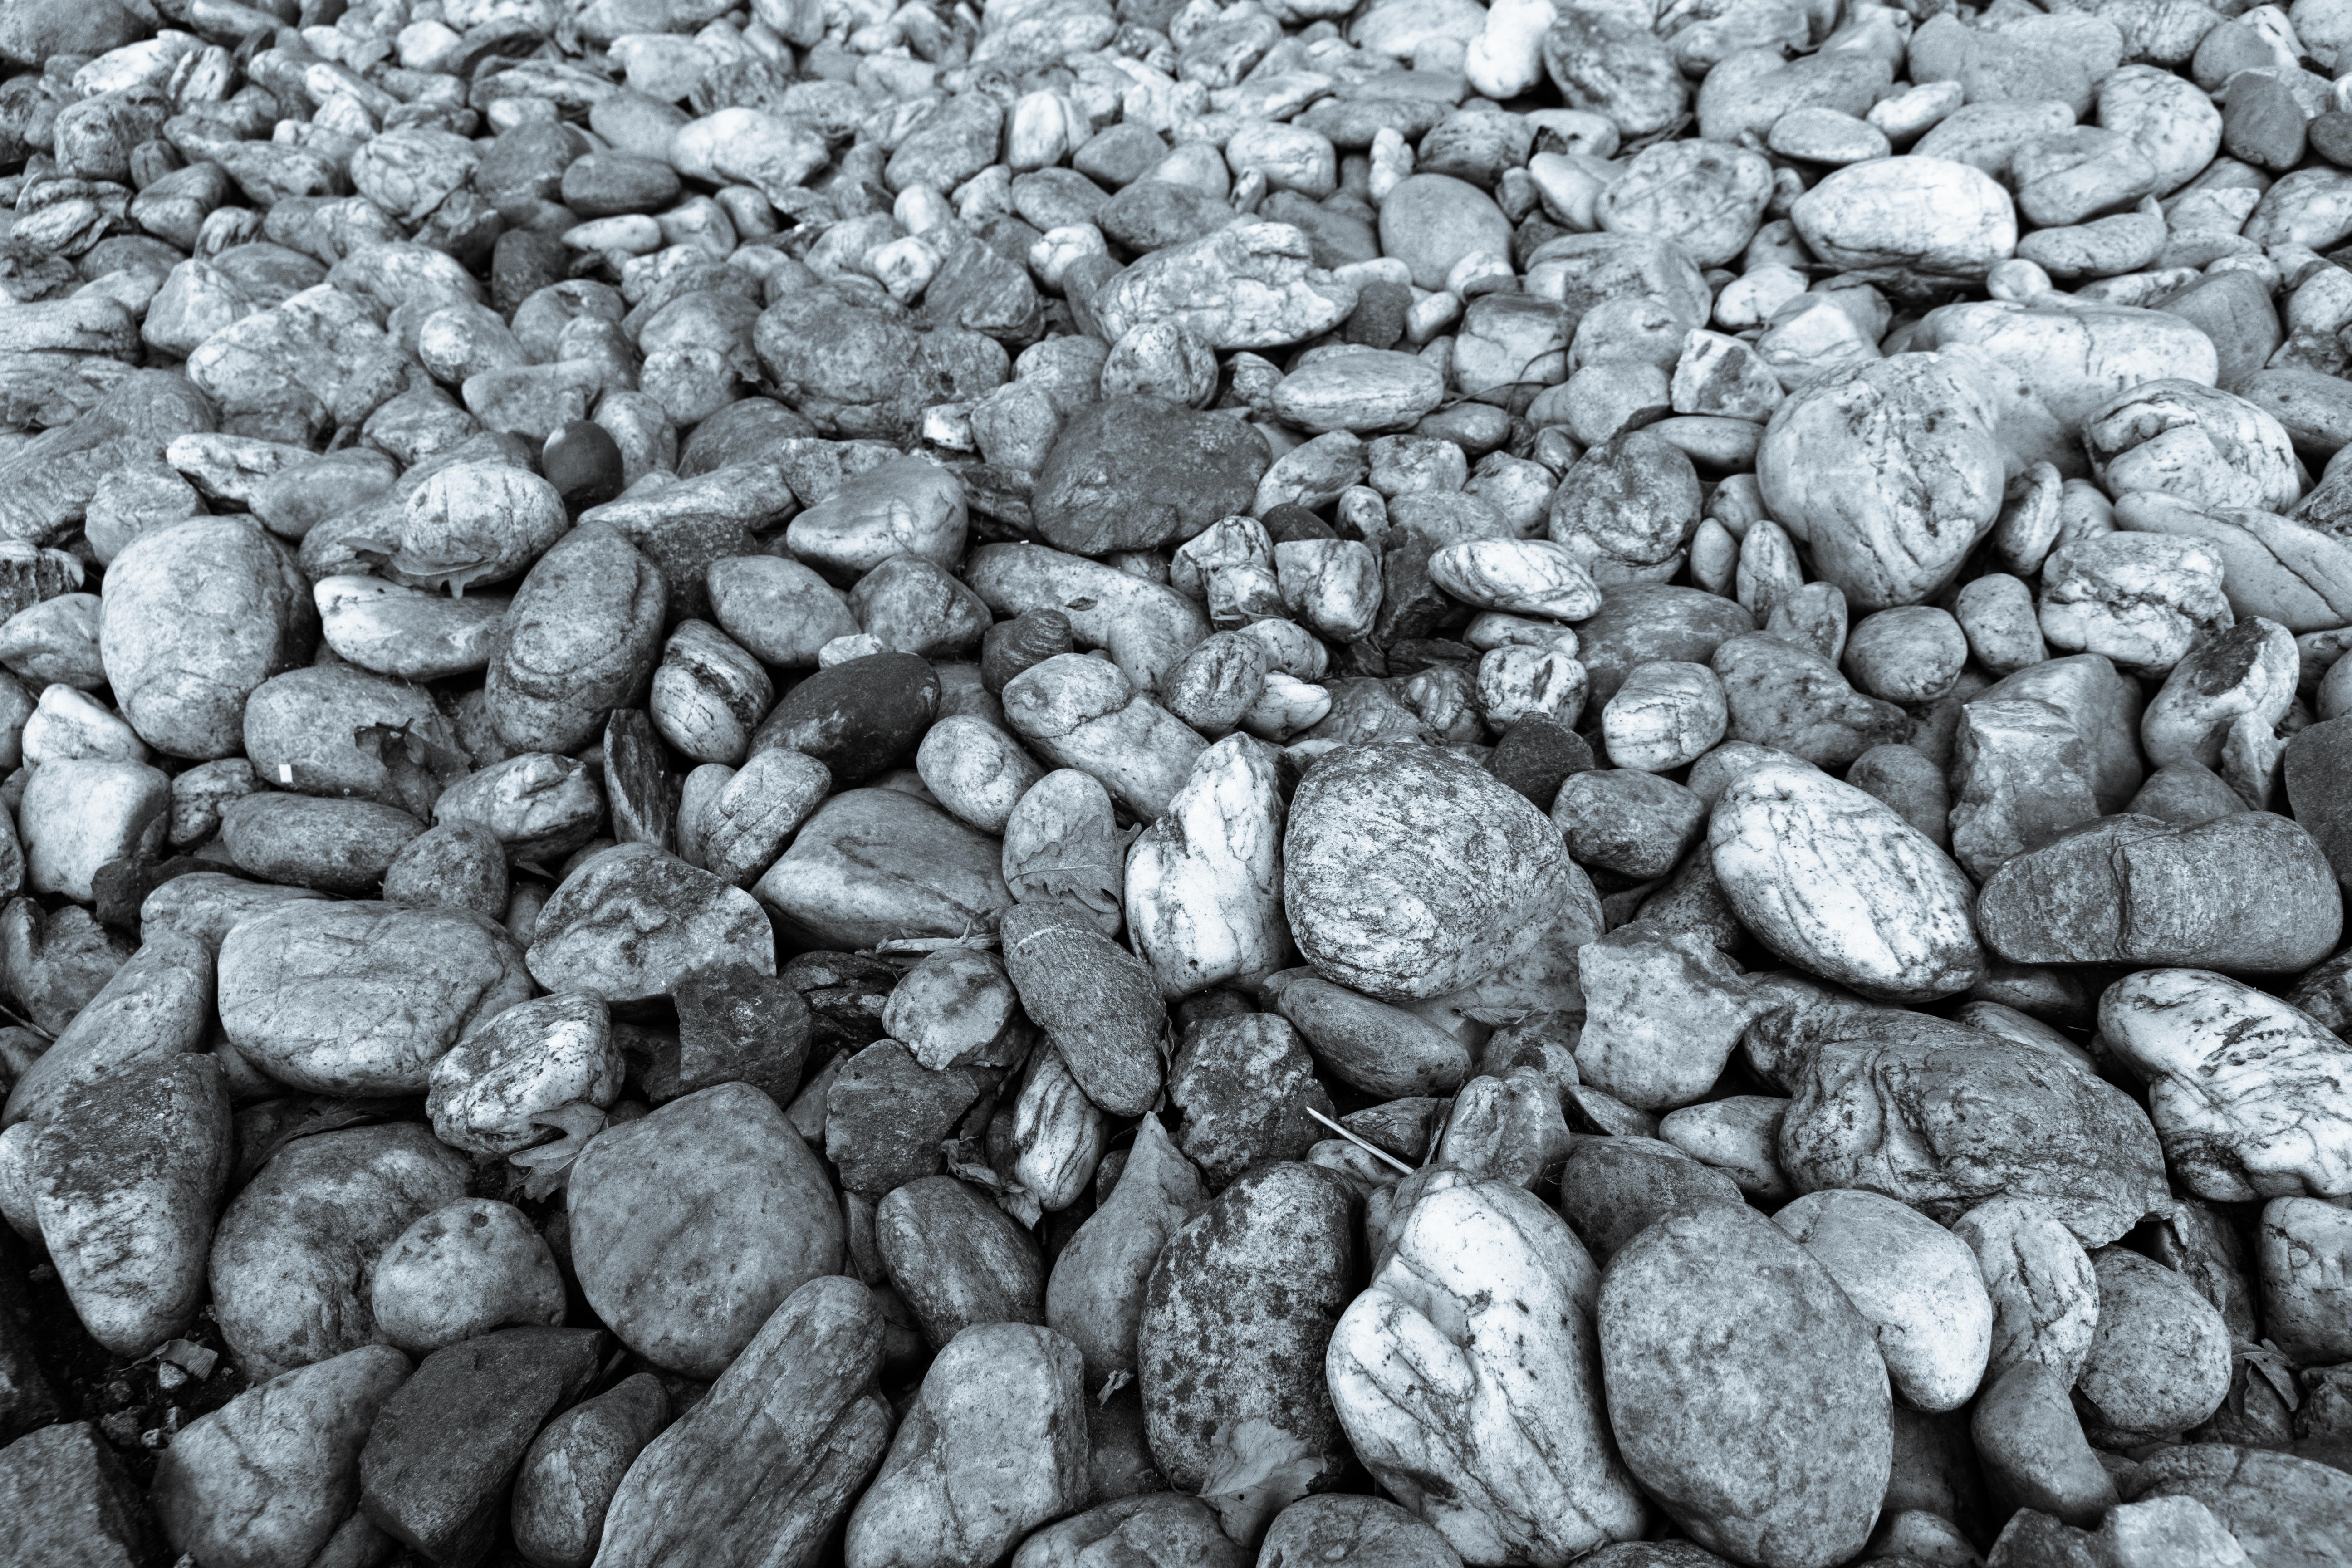
nature, rock, black and white, structure, white, texture, cobblestone, asphalt, pebble, soil, stone wall, black, monochrome, material, stones, rubble, gravel, monochrome photography